Imperial Route of the Community of Madrid

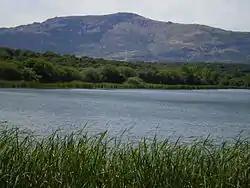
Mount Abantos, from the Los Arroyos reservoir

In addition, part of Torrelodones is within the Regional Park of the middle course of the Guadarrama River and its surroundings, although it is far from the A-6 (Madrid-A Coruña highway), along which the Imperial Route runs in its first section.